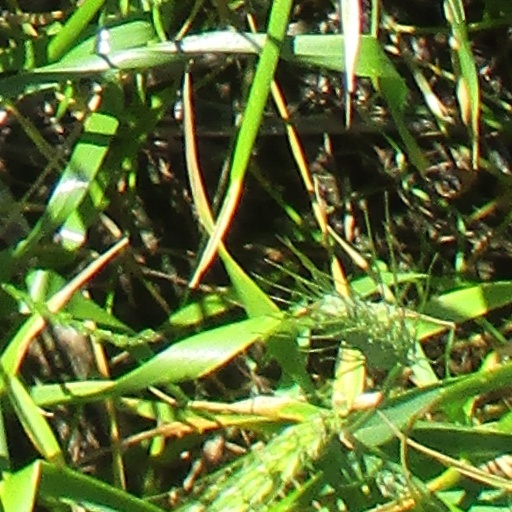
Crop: wheat